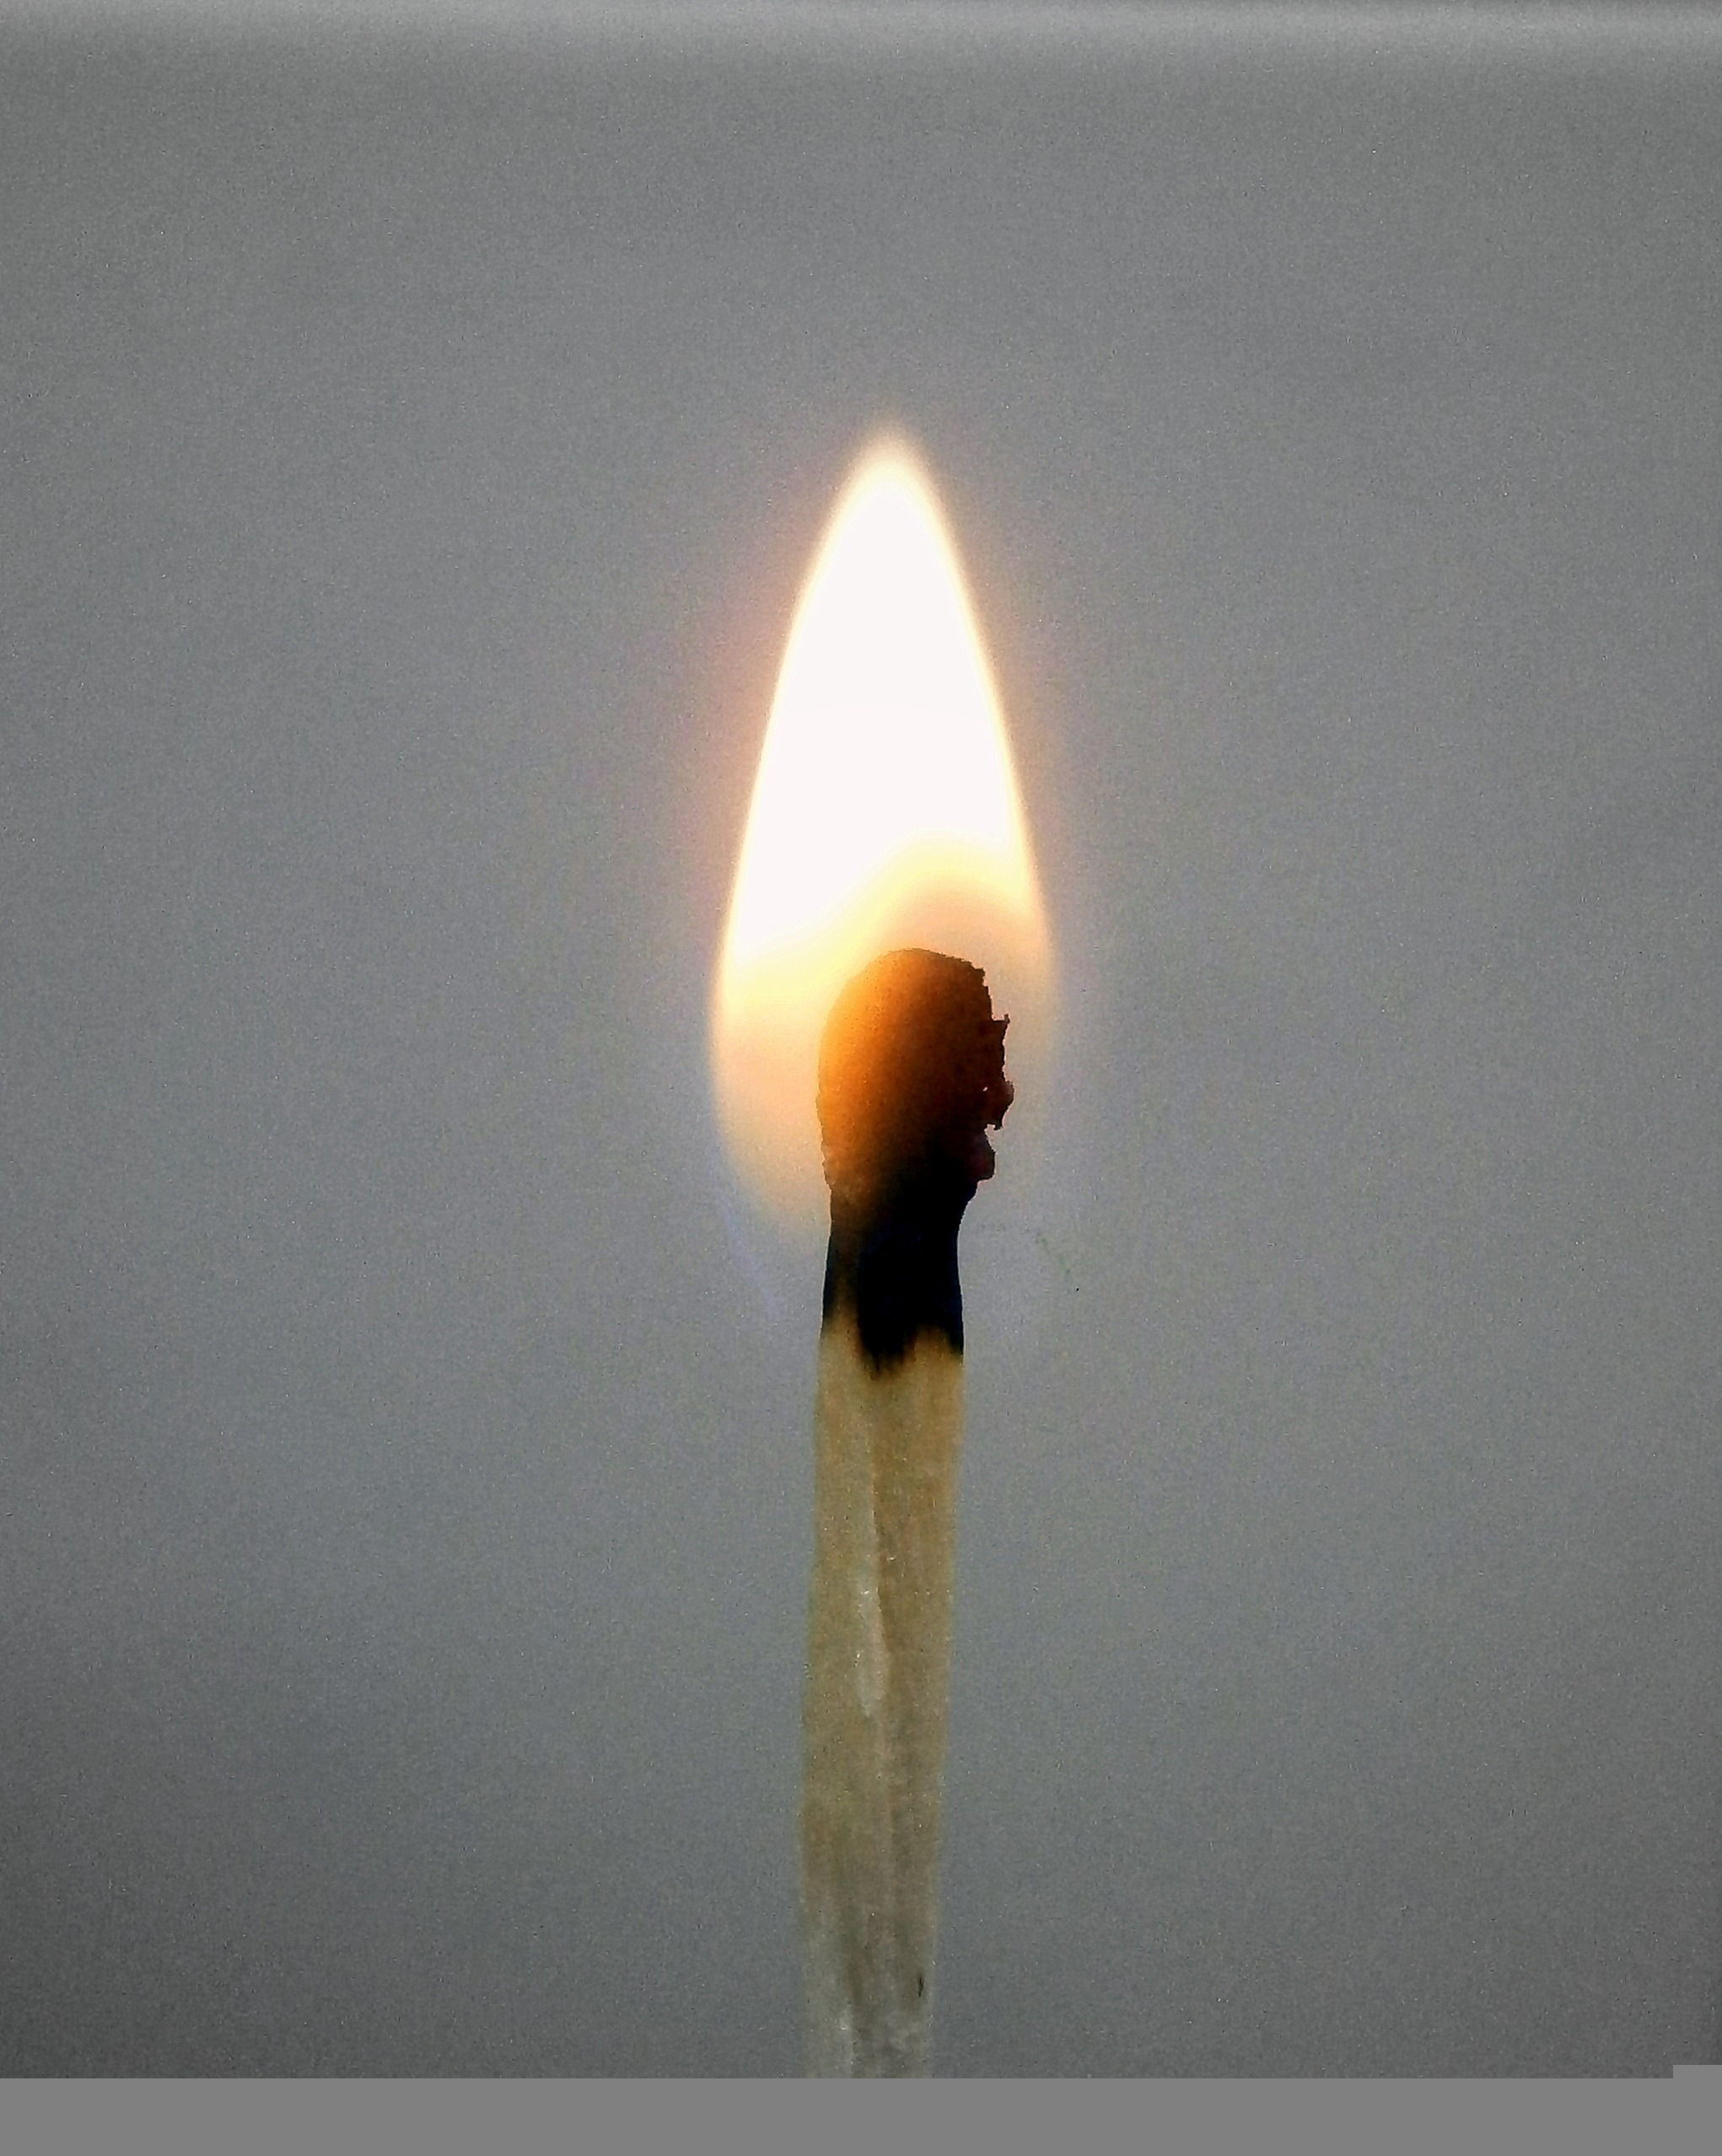
light, wood, white, atmosphere, flame, fire, rest, lamp, candle, close, lighting, heat, burn, lighter, hot, light fixture, match, quiet, shape, lights up, sulfur, sconce, burns